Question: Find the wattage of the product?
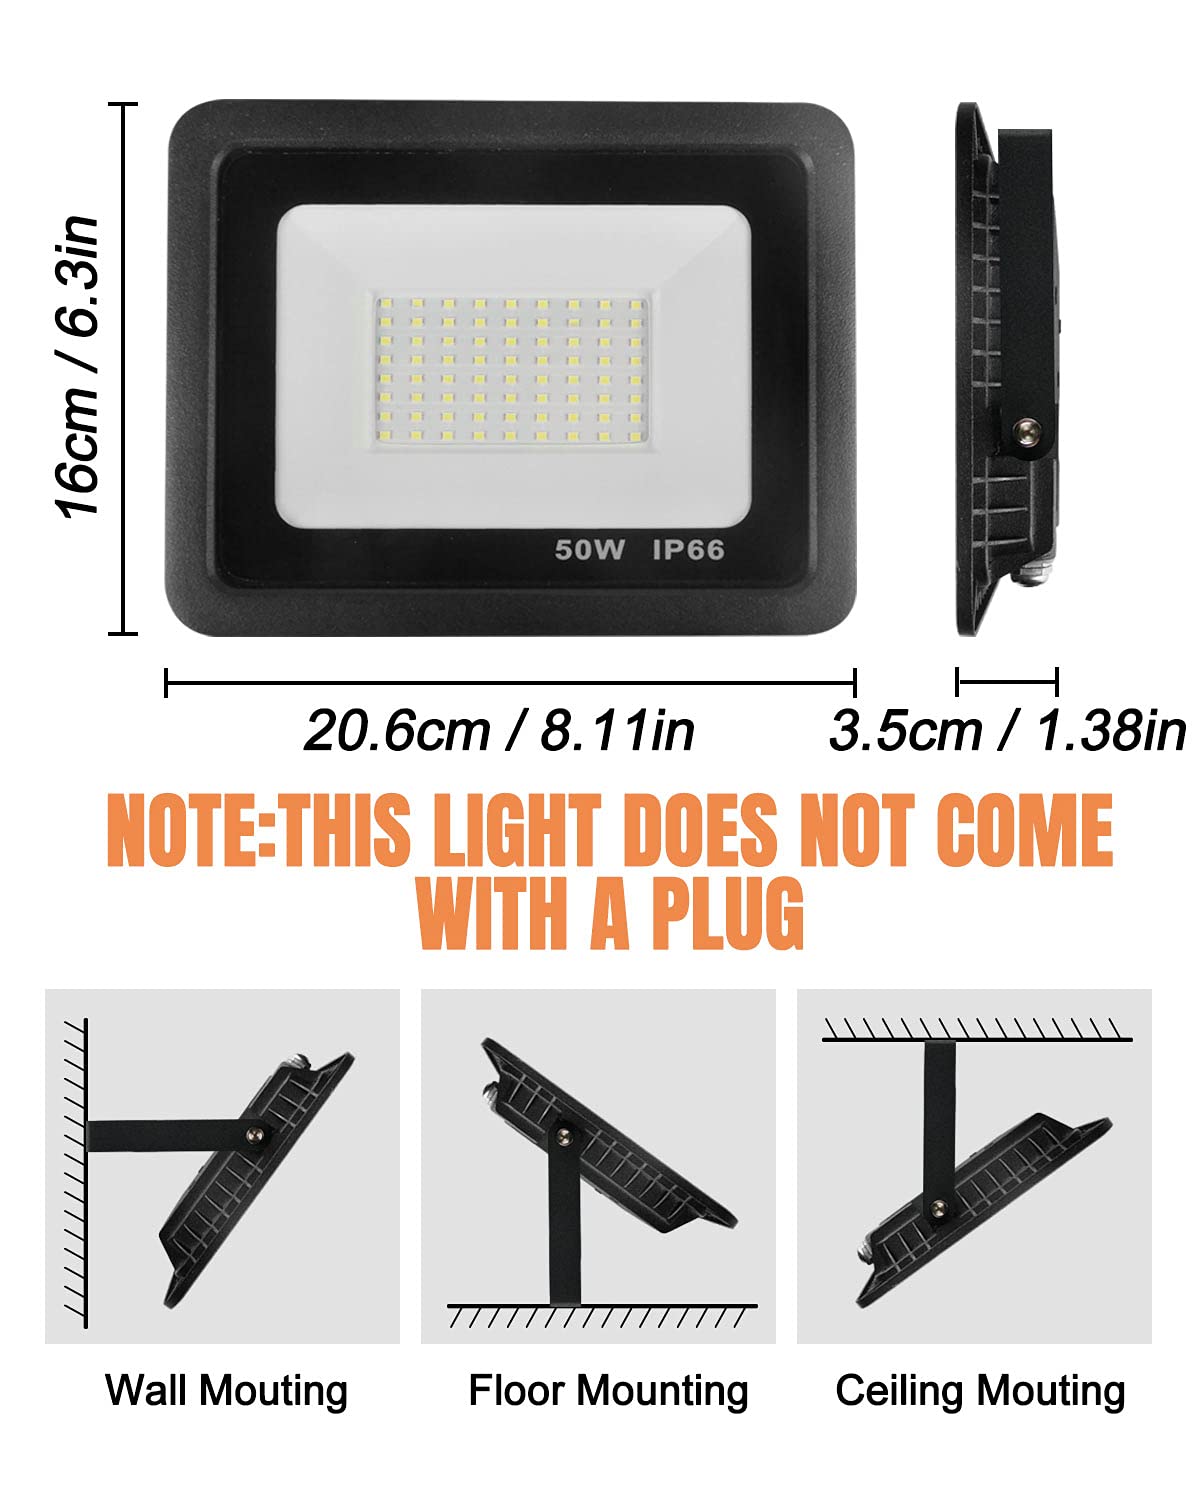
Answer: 50.0 watt